PBA Bowling (1995 video game)

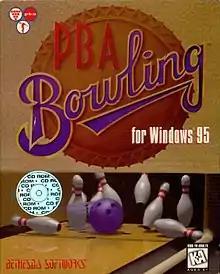

PBA Bowling is a 1995 bowling sports-based video game from Bethesda Softworks. It is the official bowling game of the Professional Bowlers Association. A sequel, "PBA Tour Bowling 2", was released in 2000.